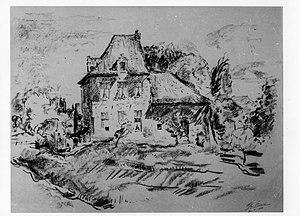
Le Slot, situé à Bruxelles, dans la vallée de la Woluwe, commune de Woluwe-Saint-Lambert, est le vestige d’un ancien château, demeure des seigneurs de Woluwe. Il faisait partie d’un même domaine seigneurial que la chapelle de Marie-la-Misérable et le moulin de Lindekemale tous deux préservés.